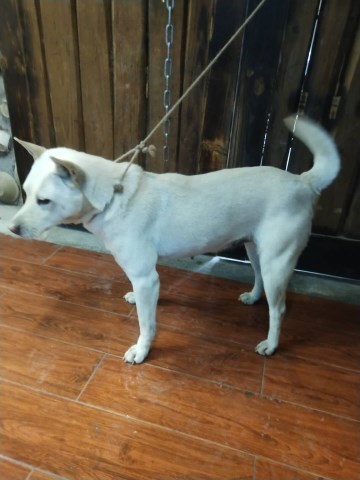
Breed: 3336-n000121-chinese_rural_dog